Monster on the Campus

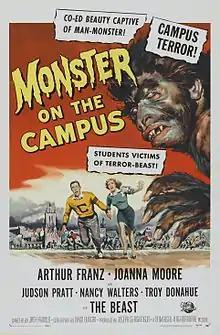
Theatrical release poster by Reynold Brown

Monster on the Campus (a.k.a. Monster in the Night and Stranger on the Campus) is a 1958 American black-and-white science fiction/horror film from Universal-International, produced by Joseph Gershenson, directed by Jack Arnold, from a script by David Duncan, that stars Arthur Franz, Joanna Cook Moore, Nancy Walters, Troy Donahue, and Whit Bissell. The film was theatrically released as a double feature with the British horror film "Blood of the Vampire".